Baelor

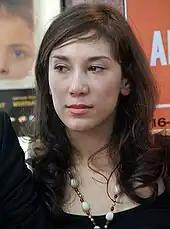
Sibel Kekilli plays the role of the prostitute Shae.

"Baelor" marks the first appearance of the German actress Sibel Kekilli, in the role of the prostitute Shae. Executive producer George R. R. Martin commented that she was extraordinary in her audition, in which she read the scene where Shae meets Tyrion in a tent the night before the battle of the Green Fork. According to Martin, "a lot of beautiful young women read for Shae. [...] But there's another dimension to Shae as well. She's not as practiced and hardened at this as a more seasoned pro. There's still a girl next door quality to her, a sense of vulnerability, playfulness, and, yes, innocence. [...] All of our Shaes were hot as hell. But only a handful of them captured that other quality, maybe three out of twenty, and Sibel was the standout. [...] Watching those auditions, any red-blooded male would want to take every one of our Shae candidates to bed. But Sibel made you fall in love with her as well."